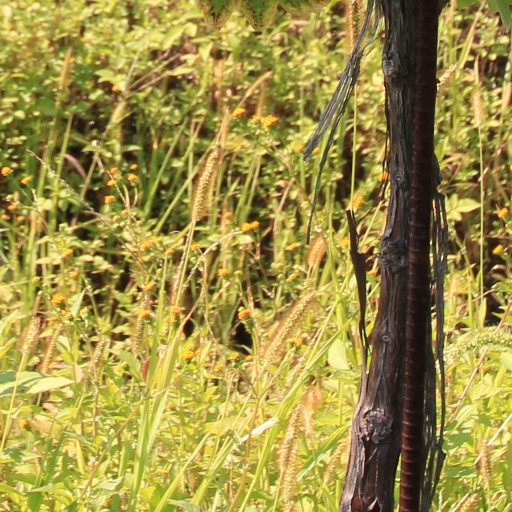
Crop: grape